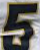
Number: 5